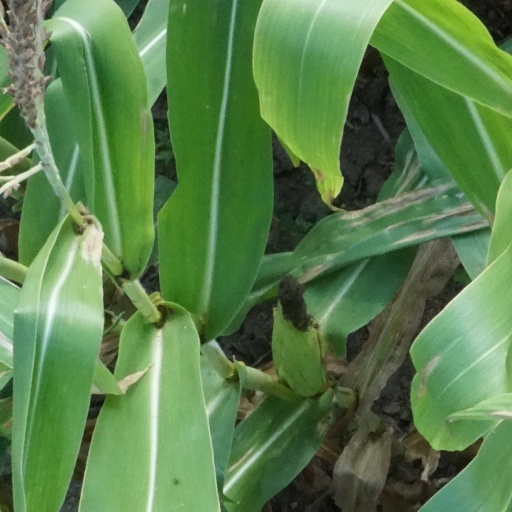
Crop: maize; corn